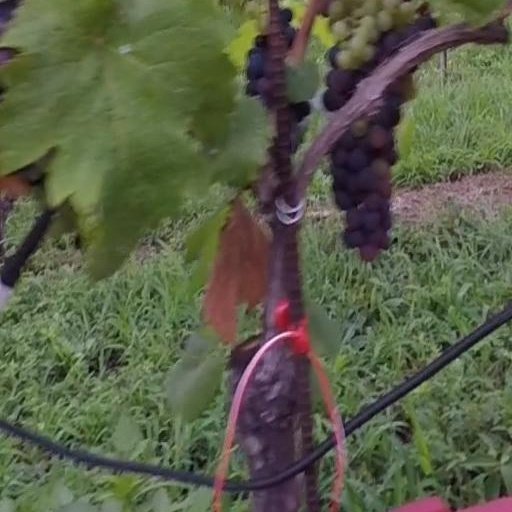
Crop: grape